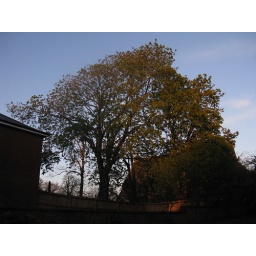
One of the horse chestnut trees ( Aesculus hippocastanum) behind my apartment in the evening.